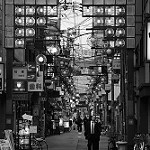
Label: B & W